Victoriana

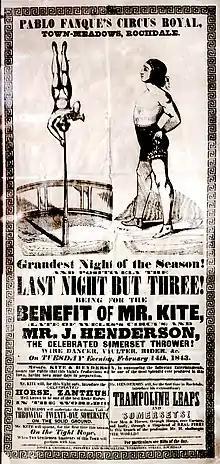
An 1843 Victorian circus poster for the Pablo Fanque Circus, which inspired the 1967 Beatles song "Being for the Benefit of Mr. Kite!", a homage to Victorian circuses

Victoriana is a term used to refer to material culture related to the Victorian period (1837–1901). It often refers to decorative objects, but can also describe a variety of artifacts from the era including graphic design, publications, photography, machinery, architecture, fashion, and Victorian collections of natural specimens. The term can also refer to Victorian-inspired designs, nostalgic representations, or references to Victorian-era aesthetics or culture appropriated for use in new contexts.